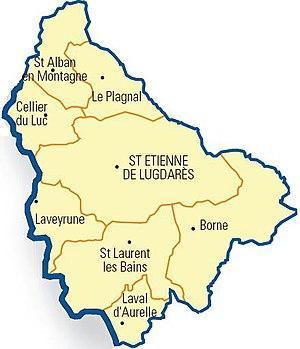
Carte détaillée des communes du canton (Ardèche)
Le canton de Saint-Étienne-de-Lugdarès est une ancienne division administrative française située dans le département de l'Ardèche et la région Rhône-Alpes.